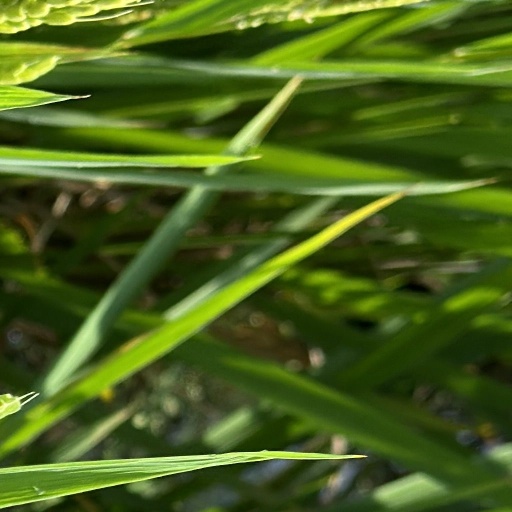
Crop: rice